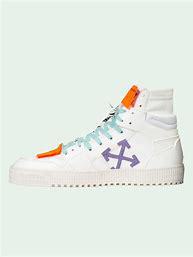
Brand: Off-White
Model: Court 3